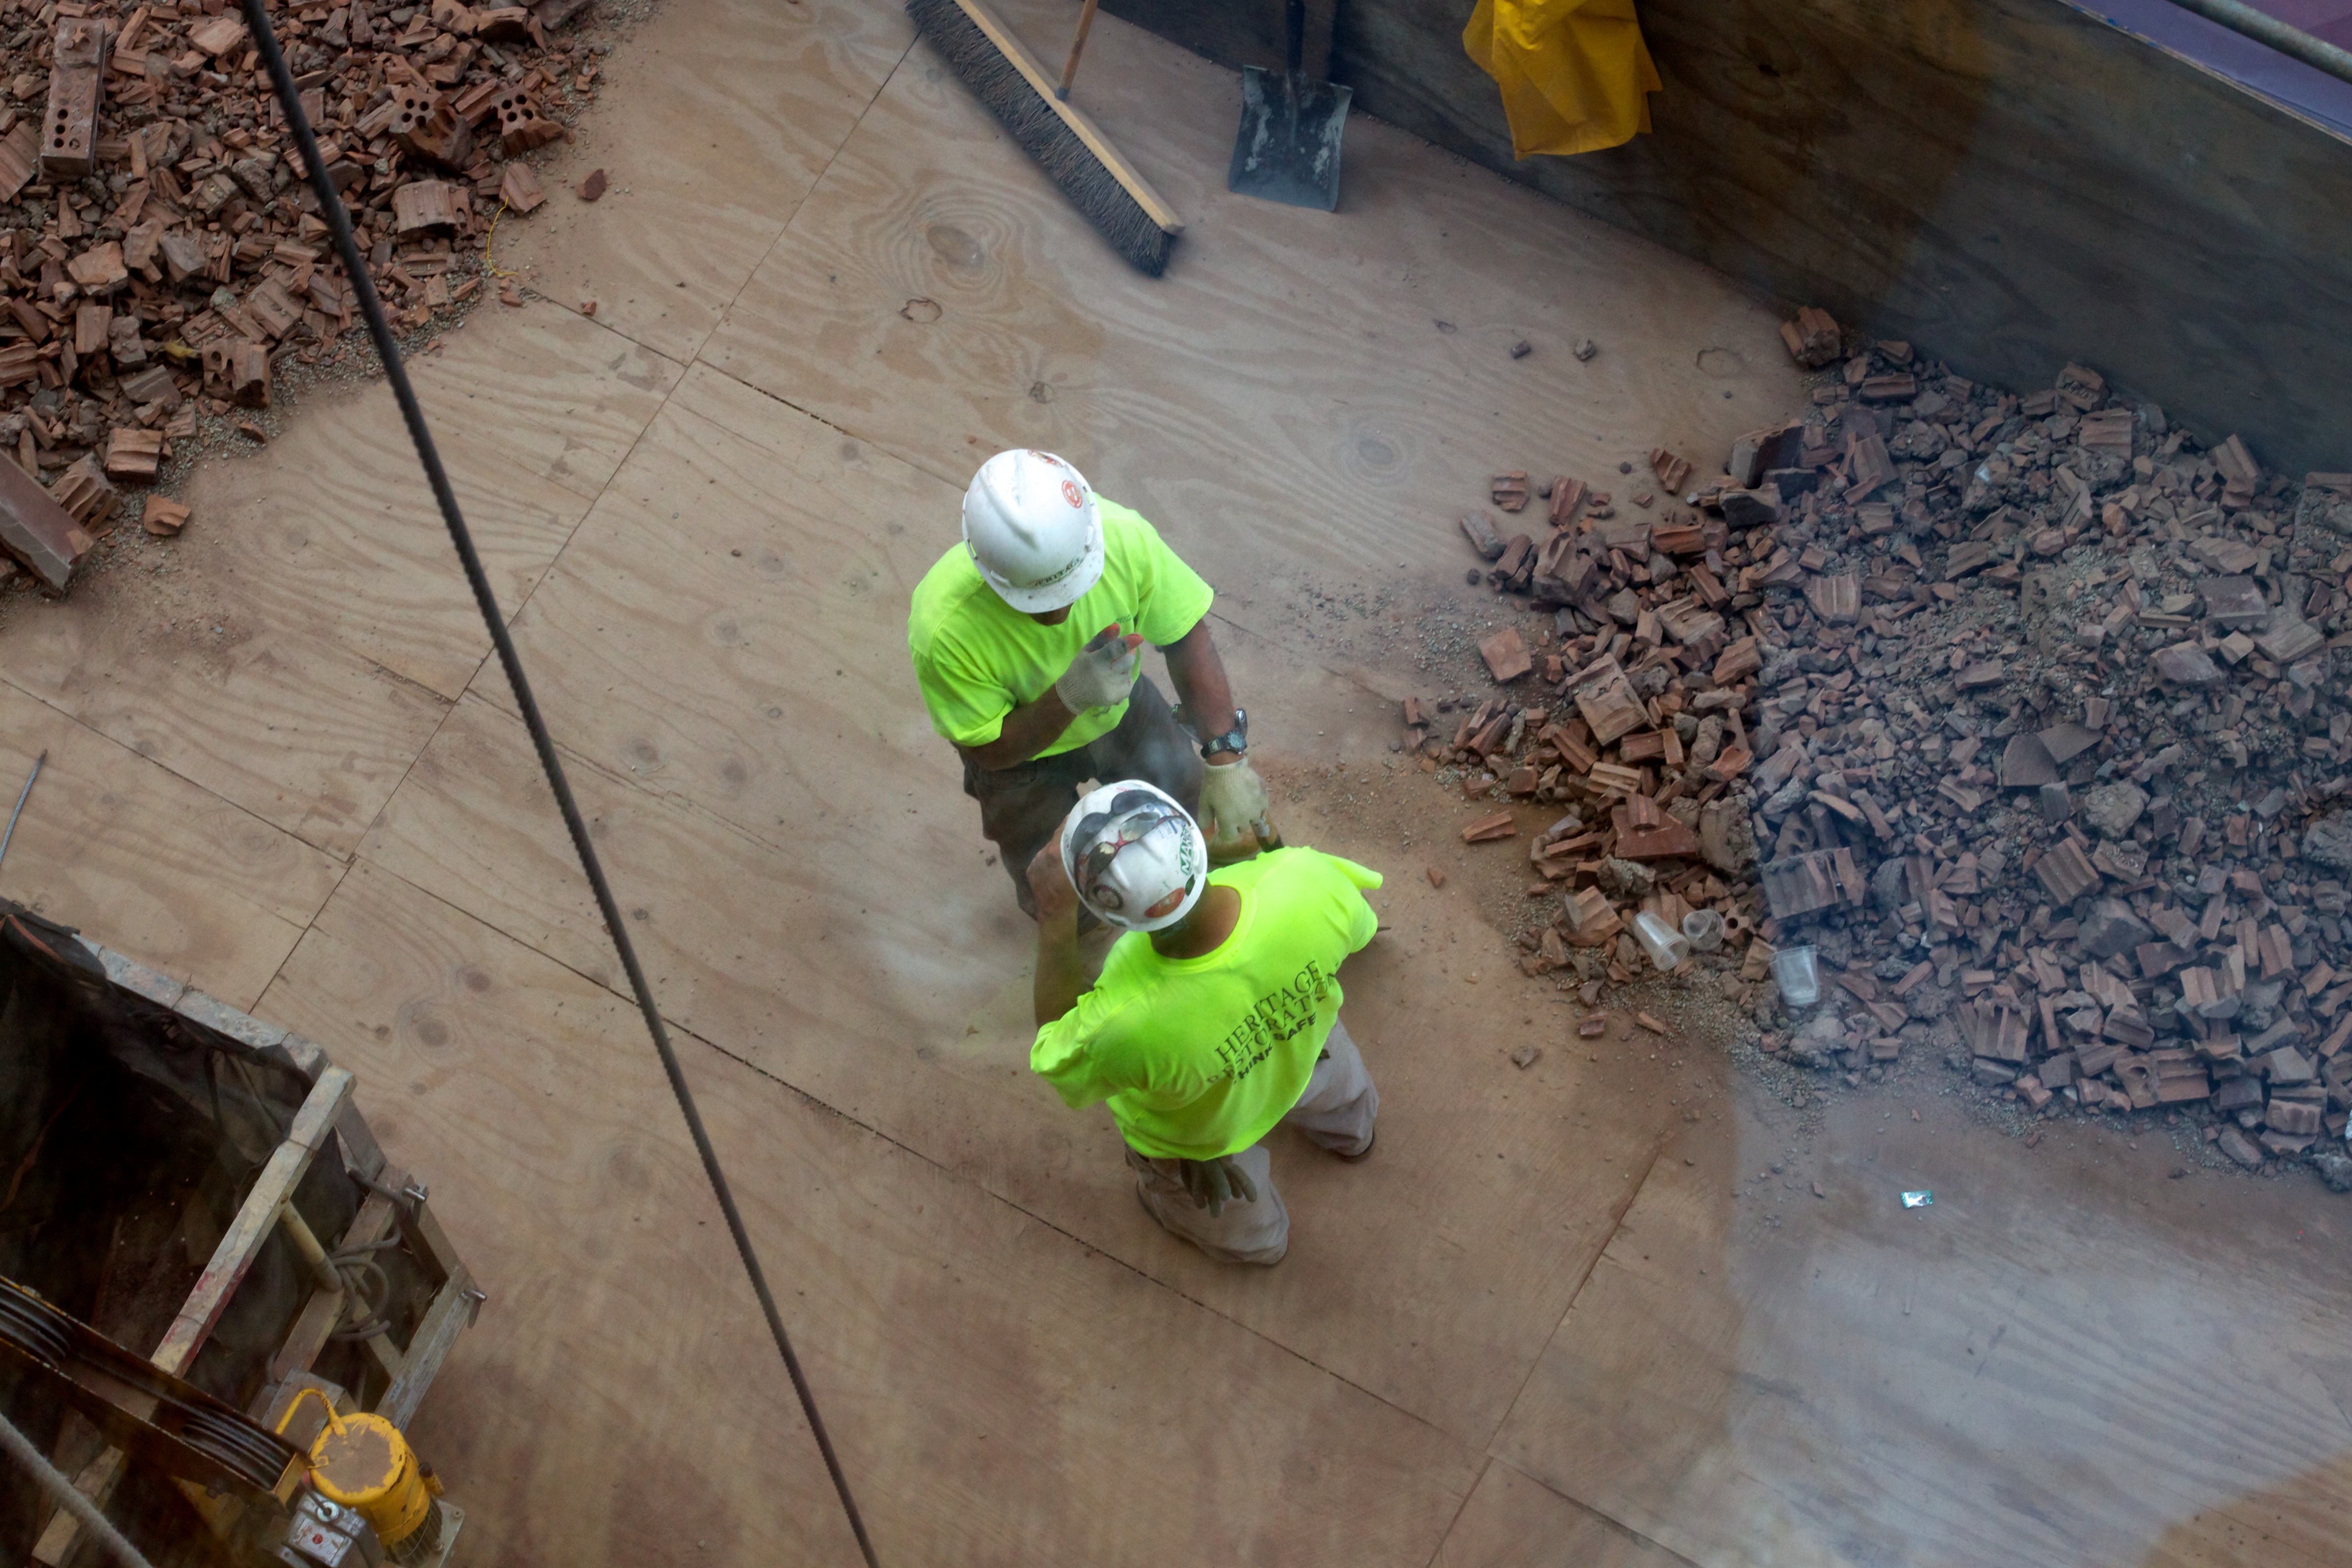
floor, waste